List of Summer Olympics venues: O

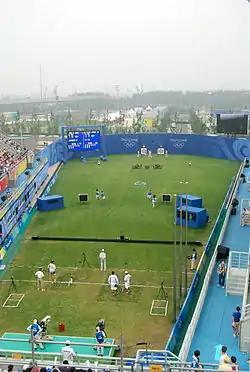
Olympic Green Archery Field hosted the archery competitions for the 2008 Summer Olympics in Beijing.

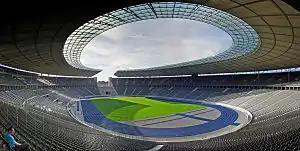
Berlin's Olympic Stadium in 2007. For the 1936 Summer Olympics, the venue hosted athletics, equestrian jumping, and the finals for both football and handball.

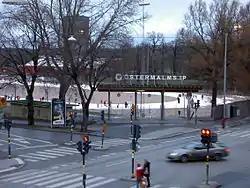
Östermalm Athletic Grounds in Stockholm in 2007. For the 1912 Summer Olympics, the venue hosted the equestrian, fencing, modern pentathlon fencing, and tennis competitions.

For the Summer Olympics, there are a total of 66 venues starting with the letter 'O'.